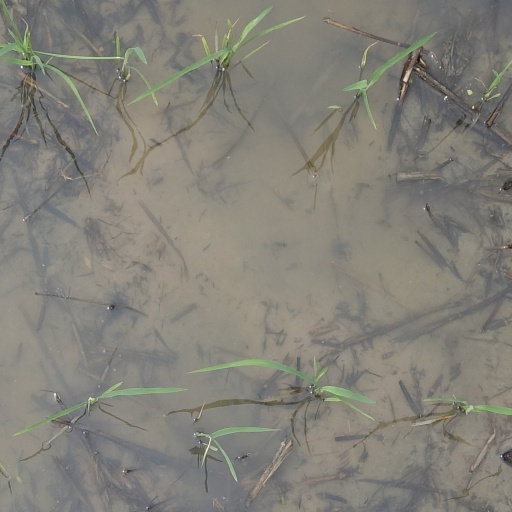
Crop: rice